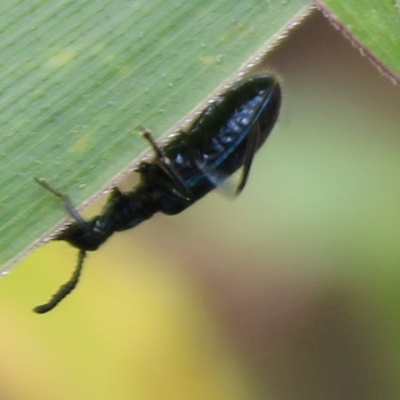
Crop: Maize
Condition: leaf beetle